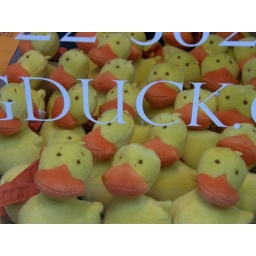
in the window of a book store